Reggiane

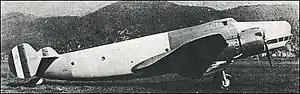
A Piaggio P.32

During the 1930s, the company branched out into aircraft production; the first aircraft to be produced by the firm was the Piaggio P.32bis, a medium bomber, which had been developed from the Caproni Ca.405C "Procellaria". However, Reggiane's management were keen to branch out into developing their own aircraft designs, rather than solely producing other company's aircraft under license.